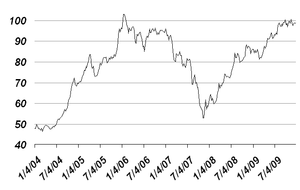
La Panique bancaire américaine de 1907, aussi nommée Panique des banquiers, est une crise financière qui eut lieu aux États-Unis lorsque le marché boursier s'effondra brusquement, perdant près de 50 % de la valeur maximale atteinte l'année précédente. Cette panique se produisit au milieu d'une période de récession, marquée par d'innombrables retraits de fonds des banques de détail et d'investissement. La panique de 1907 se propagea à tout le pays, de nombreuses banques et entreprises étant acculées à la faillite. Parmi les premières causes de la crise, on peut citer le retrait de liquidités des banques de New York, la perte de confiance des dépositaires et l'absence d'un fonds de garantie des dépôts.
La présidence de Theodore Roosevelt débuta le 14 septembre 1901, date de l'investiture de Theodore Roosevelt en tant que 26ᵉ président des États-Unis après l'assassinat du président McKinley, et prit fin le 4 mars 1909. Membre du Parti républicain, Roosevelt était alors vice-président des États-Unis depuis seulement 194 jours quand il accéda à la présidence. Il se présenta pour un mandat complet de quatre ans à l'élection présidentielle de 1904 et fut élu à une majorité écrasante. Son secrétaire à la Guerre William Howard Taft lui succéda à la Maison-Blanche.